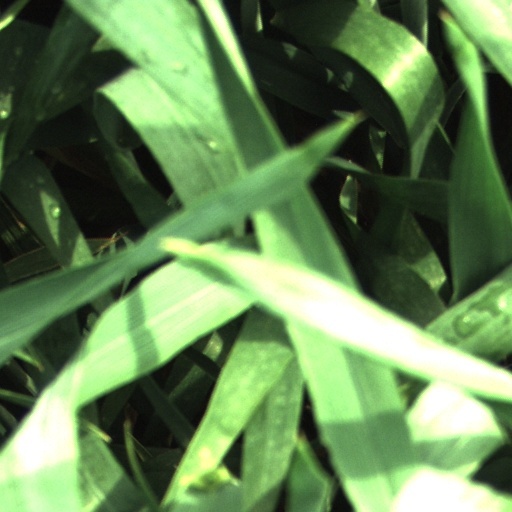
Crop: wheat